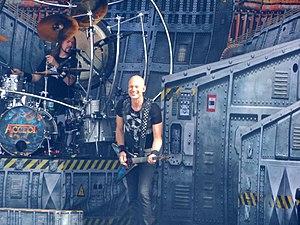
Wolf Hoffmann au Hellfest 2018
Wolf Hoffmann est un guitariste de rock et photographe professionnel, d'origine allemande. Il est tout particulièrement connu pour être le guitariste et compositeur du groupe allemand de heavy metal Accept qu'il rejoint en 1976. Il se consacre également à un projet solo en 1997, où il reprend des morceaux classiques en version hard rock. Il est marié à la manager et parolière du groupe Accept, Gaby Hauke Hoffmann, connue aussi sous le pseudonyme de Deaffy.